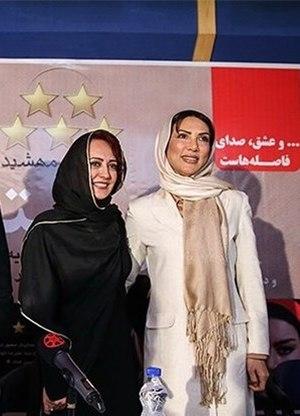
Mahshid Afsharzadeh est une actrice iranienne née en 1965 à Abadan. Diplômée en dessin artistique de l’Université Khazar de l'Azerbaïdjan, elle débute en théâtre en 1986 pour ensuite s’orienter vers le cinéma avec le film Le Cycliste de Mohsen Makhmalbaf.